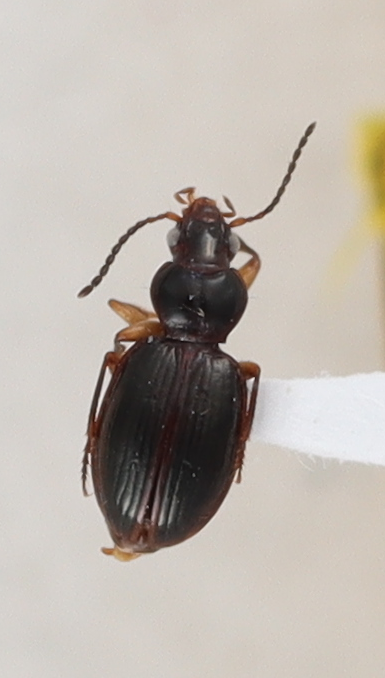
Scientific name: Mecyclothorax konanus
Plot: 6
Trap: S
Collected: 20240619